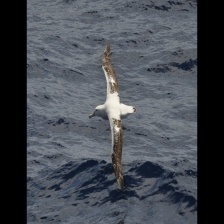
Species: ALBATROSS
Scientific name: DIOMEDEIDAE